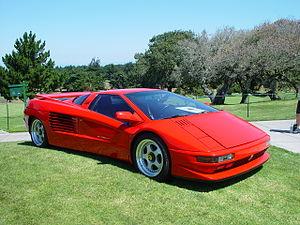
La Cizeta-Moroder V16T est une voiture créée par la marque italienne Cizeta. Le nom Cizeta correspond à la prononciation italienne des initiales du fondateur de la marque, Claudio Zampoli. La marque est basée en Californie.